Manawa, Wisconsin

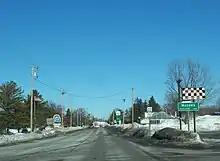
Looking north at Manawa

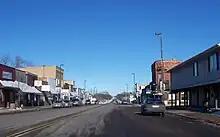
Looking north at downtown Manawa on WIS22 and WIS 110, this is located on Bridge Street also known as Main Street.

Manawa is a city in Waupaca County, Wisconsin, United States. The population was 1,441 at the 2020 census.